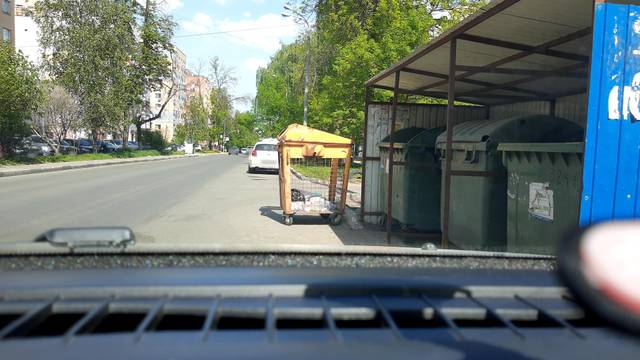
Region: Russia
Coordinates: 56.314, 44.021